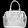
Label: Bag